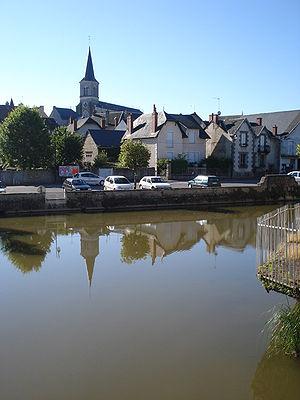
L'Alène, lac de barrage au centre de Luzy (Nièvre, Fr).
Luzy est une commune française située dans le département de la Nièvre, en région Bourgogne-Franche-Comté.
L'Alène est une rivière française qui coule dans le département de la Nièvre. C'est un affluent de l'Aron en rive gauche, donc un sous-affluent de la Loire par l'Aron.